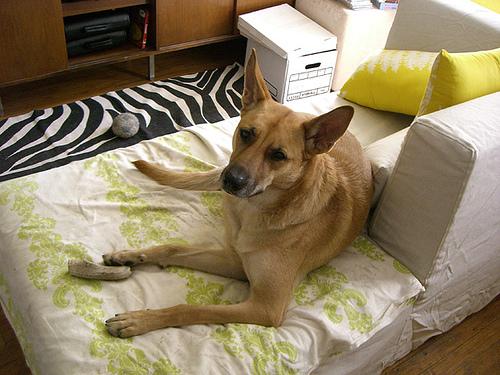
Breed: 233-n000071-malinois